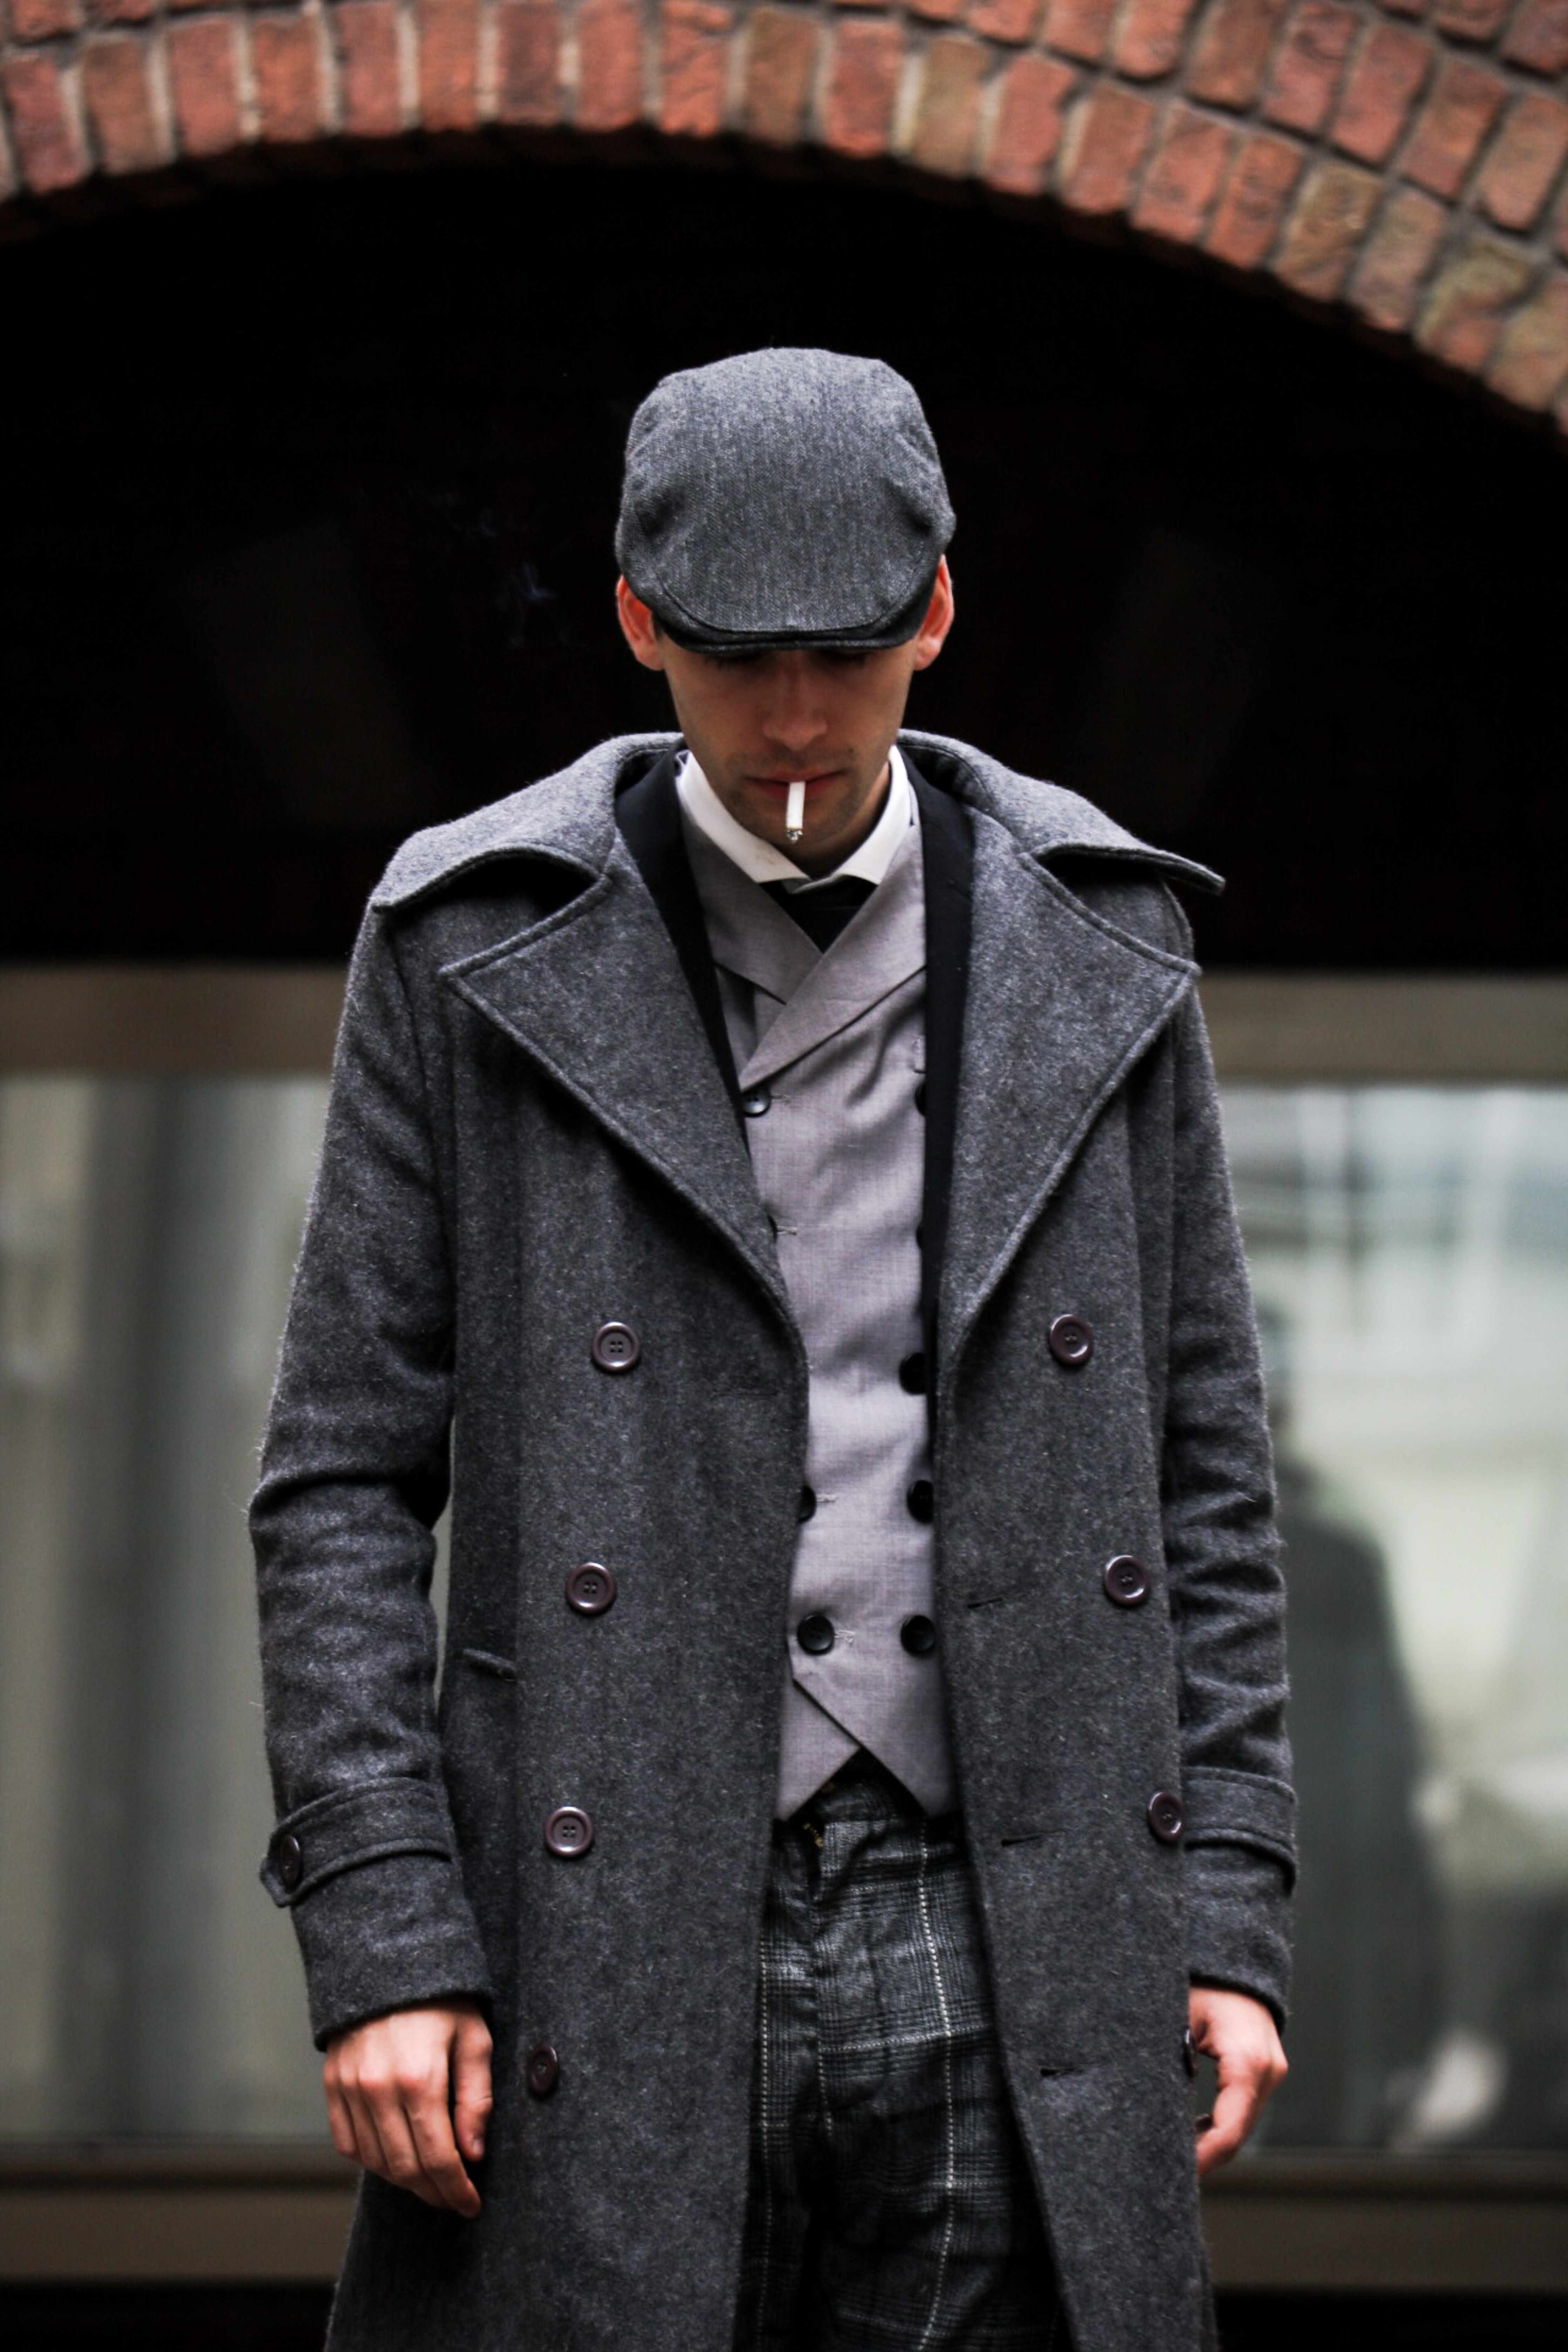
clothing, coat, overcoat, fashion, outerwear, street fashion, trench coat, suit, human, headgear, jacket, blazer, formal wear, model, cap, style, fashion design